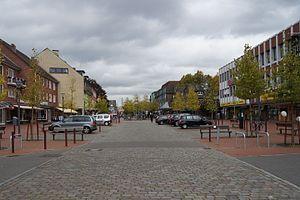
Hambourg (Niendorf), Allemagne: Place du Marché Tiebarg